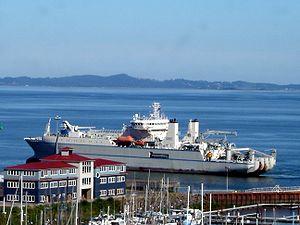
Un câblier est un navire spécialisé dans la pose, le relevage et l’entretien des câbles sous-marin pour l'acheminement de télécommunications ou le transport de l'énergie électrique. Il peut être équipé d’engins spéciaux ou robots sous-marin pour mener les interventions sur les câbles.